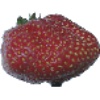
Label: strawberry_wedge